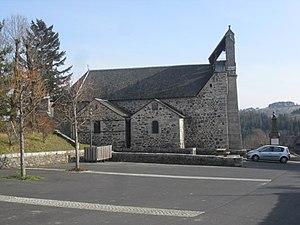
Vue de l'église du côté nord
Loubaresse est une ancienne commune française située dans le département du Cantal, en région Auvergne-Rhône-Alpes. Elle a fusionné le 1ᵉʳ janvier 2016 avec les communes de Faverolles, Saint-Just et Saint-Marc pour constituer la commune nouvelle de Val d'Arcomie.